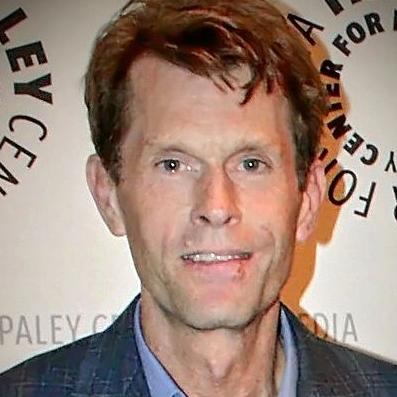
Age: 54